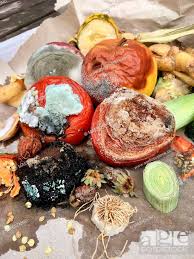
Waste category: biological